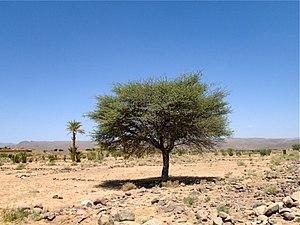
Parfaitement adapté aux zones arides, l’acacia raddiana résiste à des températures de 50°c, et peut se contenter de moins de 100 mm d’eau par an. Plante fourragère, de nombreux animaux du désert (comme cette chenille) apprécient ses feuilles, fleurs, fruits... et se son accommodés de ses épines impressionnantes (son nom générique dérive du grec (Akakia) qui signifie «